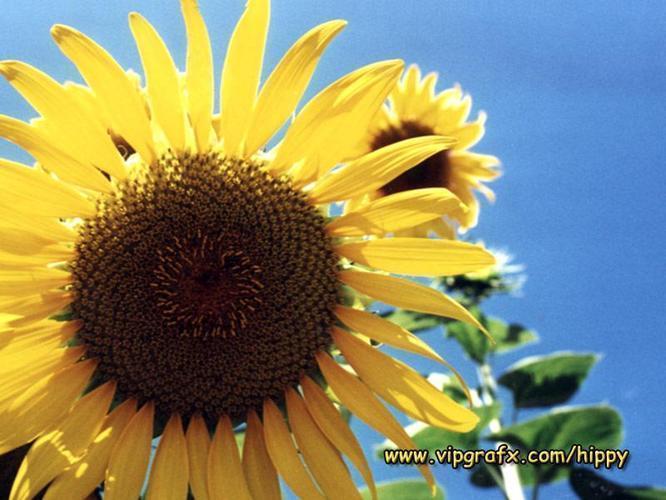
Label: sunflower